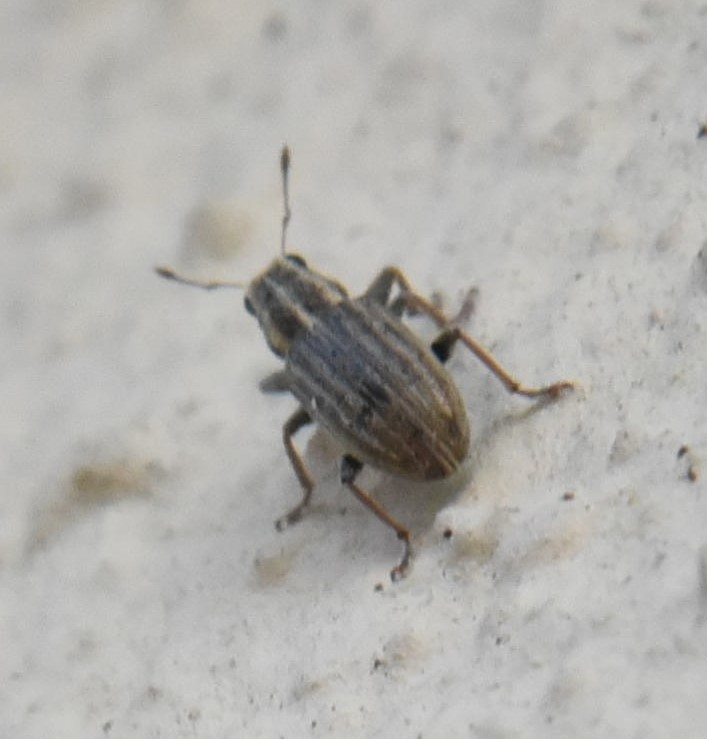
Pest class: pea_leaf_weevil